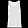
Label: T - shirt / top